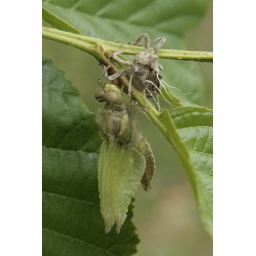
from water to sky in 4 hours